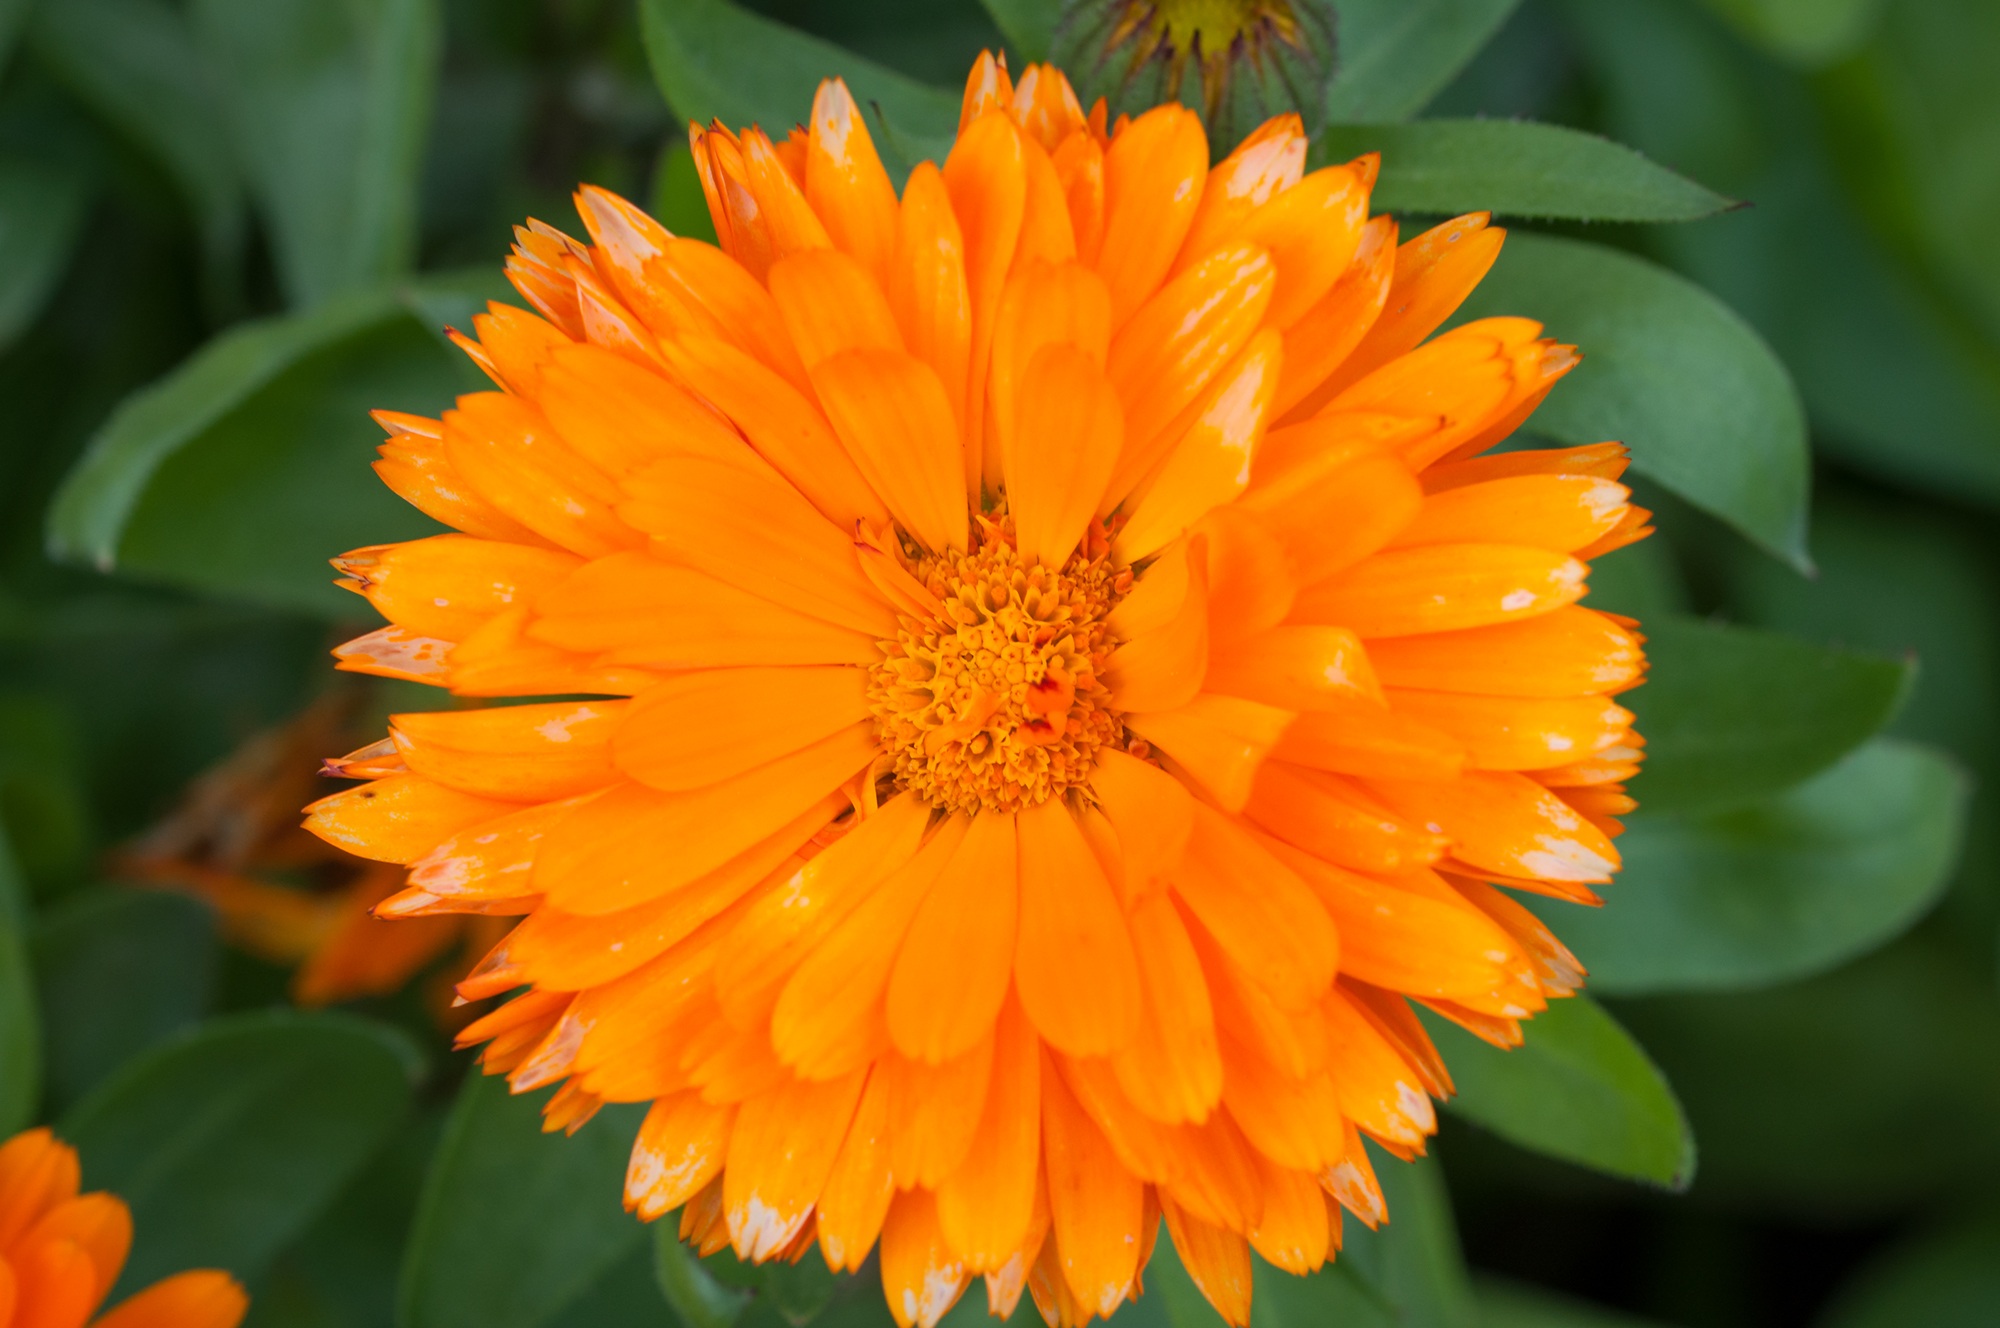
nature, blossom, plant, flower, petal, bloom, orange, herb, botany, yellow, garden, close, flora, wildflower, gardening, petals, flower garden, nectar, marigold, composites, medicinal plant, macro photography, orange flower, in the garden, flowering plant, daisy family, calendula, summer flower, orange blossom, calendula officinalis, annual plant, land plant, blanket flowers